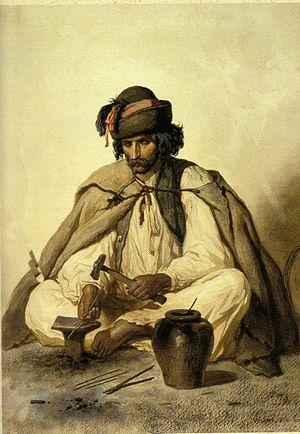
Forgeron tsigane ds montagnes du Matra. Aquarelle.
Théodore Valerio, né à Herserange le 18 février 1819 et mort à Vichy le 14 septembre 1879, est un peintre, graveur et lithographe français.
Le mot Roms désigne en français un ensemble de populations établies dans divers pays du monde et ayant, à origine, une culture et des origines communes dans le sous-continent indien, également dénommées par les exonymes Tziganes / Tsiganes, Gitans, Bohémiens, Manouches ou Romanichels ou encore « gens du voyage » par confusion ou par vision fantasmée. Leurs langues initiales font partie du groupe, issu du sanskrit, parlé au nord-ouest du sous-continent indien, et qui comprend aussi le gujarati, le pendjabi, le rajasthani et le sindhi. Minoritaires sur une vaste aire géographique entre l'Inde et l'océan Atlantique, puis sur le continent américain, les élites lettrées de ces populations ont adopté comme endonyme unique le terme Rom, signifiant en langue romani « homme accompli et marié au sein de la communauté ». Deux autres dénominations, les Sintis et les Kalés, sont considérées tantôt comme des groupes différents des Roms, tantôt comme inclus parmi ces derniers.
Les Roms [ròm], aussi dénommés Tsiganes sont un groupe ethnique initialement originaire de l'Inde, présent en Roumanie comme dans d'autres pays d'Europe. Selon le recensement officiel roumain de 2011, on comptait 619 007 personnes, soit 3,25 % de la population du pays. Ces chiffres sont cependant considérés par les démographes et les sociologues comme sous-évalués pour deux raisons : la difficulté des enquêteurs du recensement à recueillir des informations fiables de la part des communautés tsiganes, et le souhait de nombre de ces derniers de ne pas se déclarer eux-mêmes « Rom » officiellement. Une autre source estime le nombre de Roms à 2 millions. Ils font partie, tout comme la communauté Magyare, des minorités ethniques de Roumanie reconnues comme telles par la Constitution. Les Roms ont migré au Moyen Âge de l'Inde vers l'Europe et leurs langues, proches du sindhi et du pendjabi, proviennent du sanskrit, tandis que les Roumains sont des aborigènes des Balkans et leur langue romane, le roumain, est un héritage de la romanisation des Thraces/Daces.